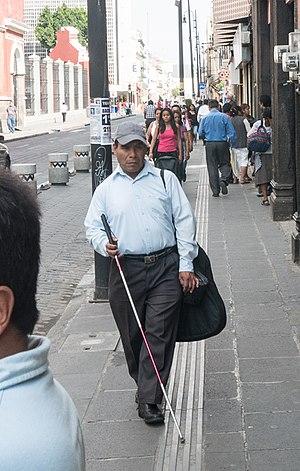
L’ergothérapie en basse-vision est une thérapie de réadaptation visuelle favorisant l’autonomie et l’indépendance des personnes malvoyantes ou aveugles dans les activités de la vie quotidienne. L’ergothérapeute intervient sur prescription médicale.